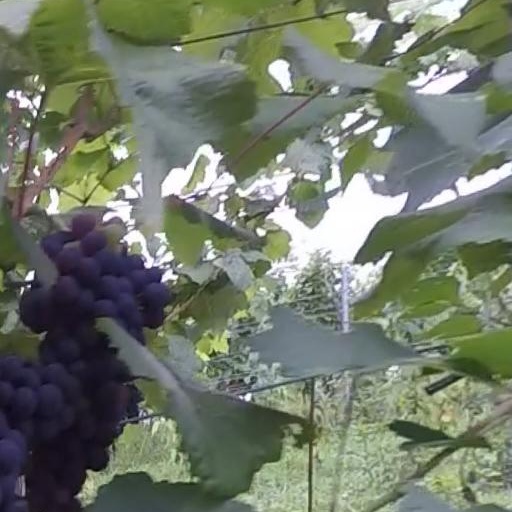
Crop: grape